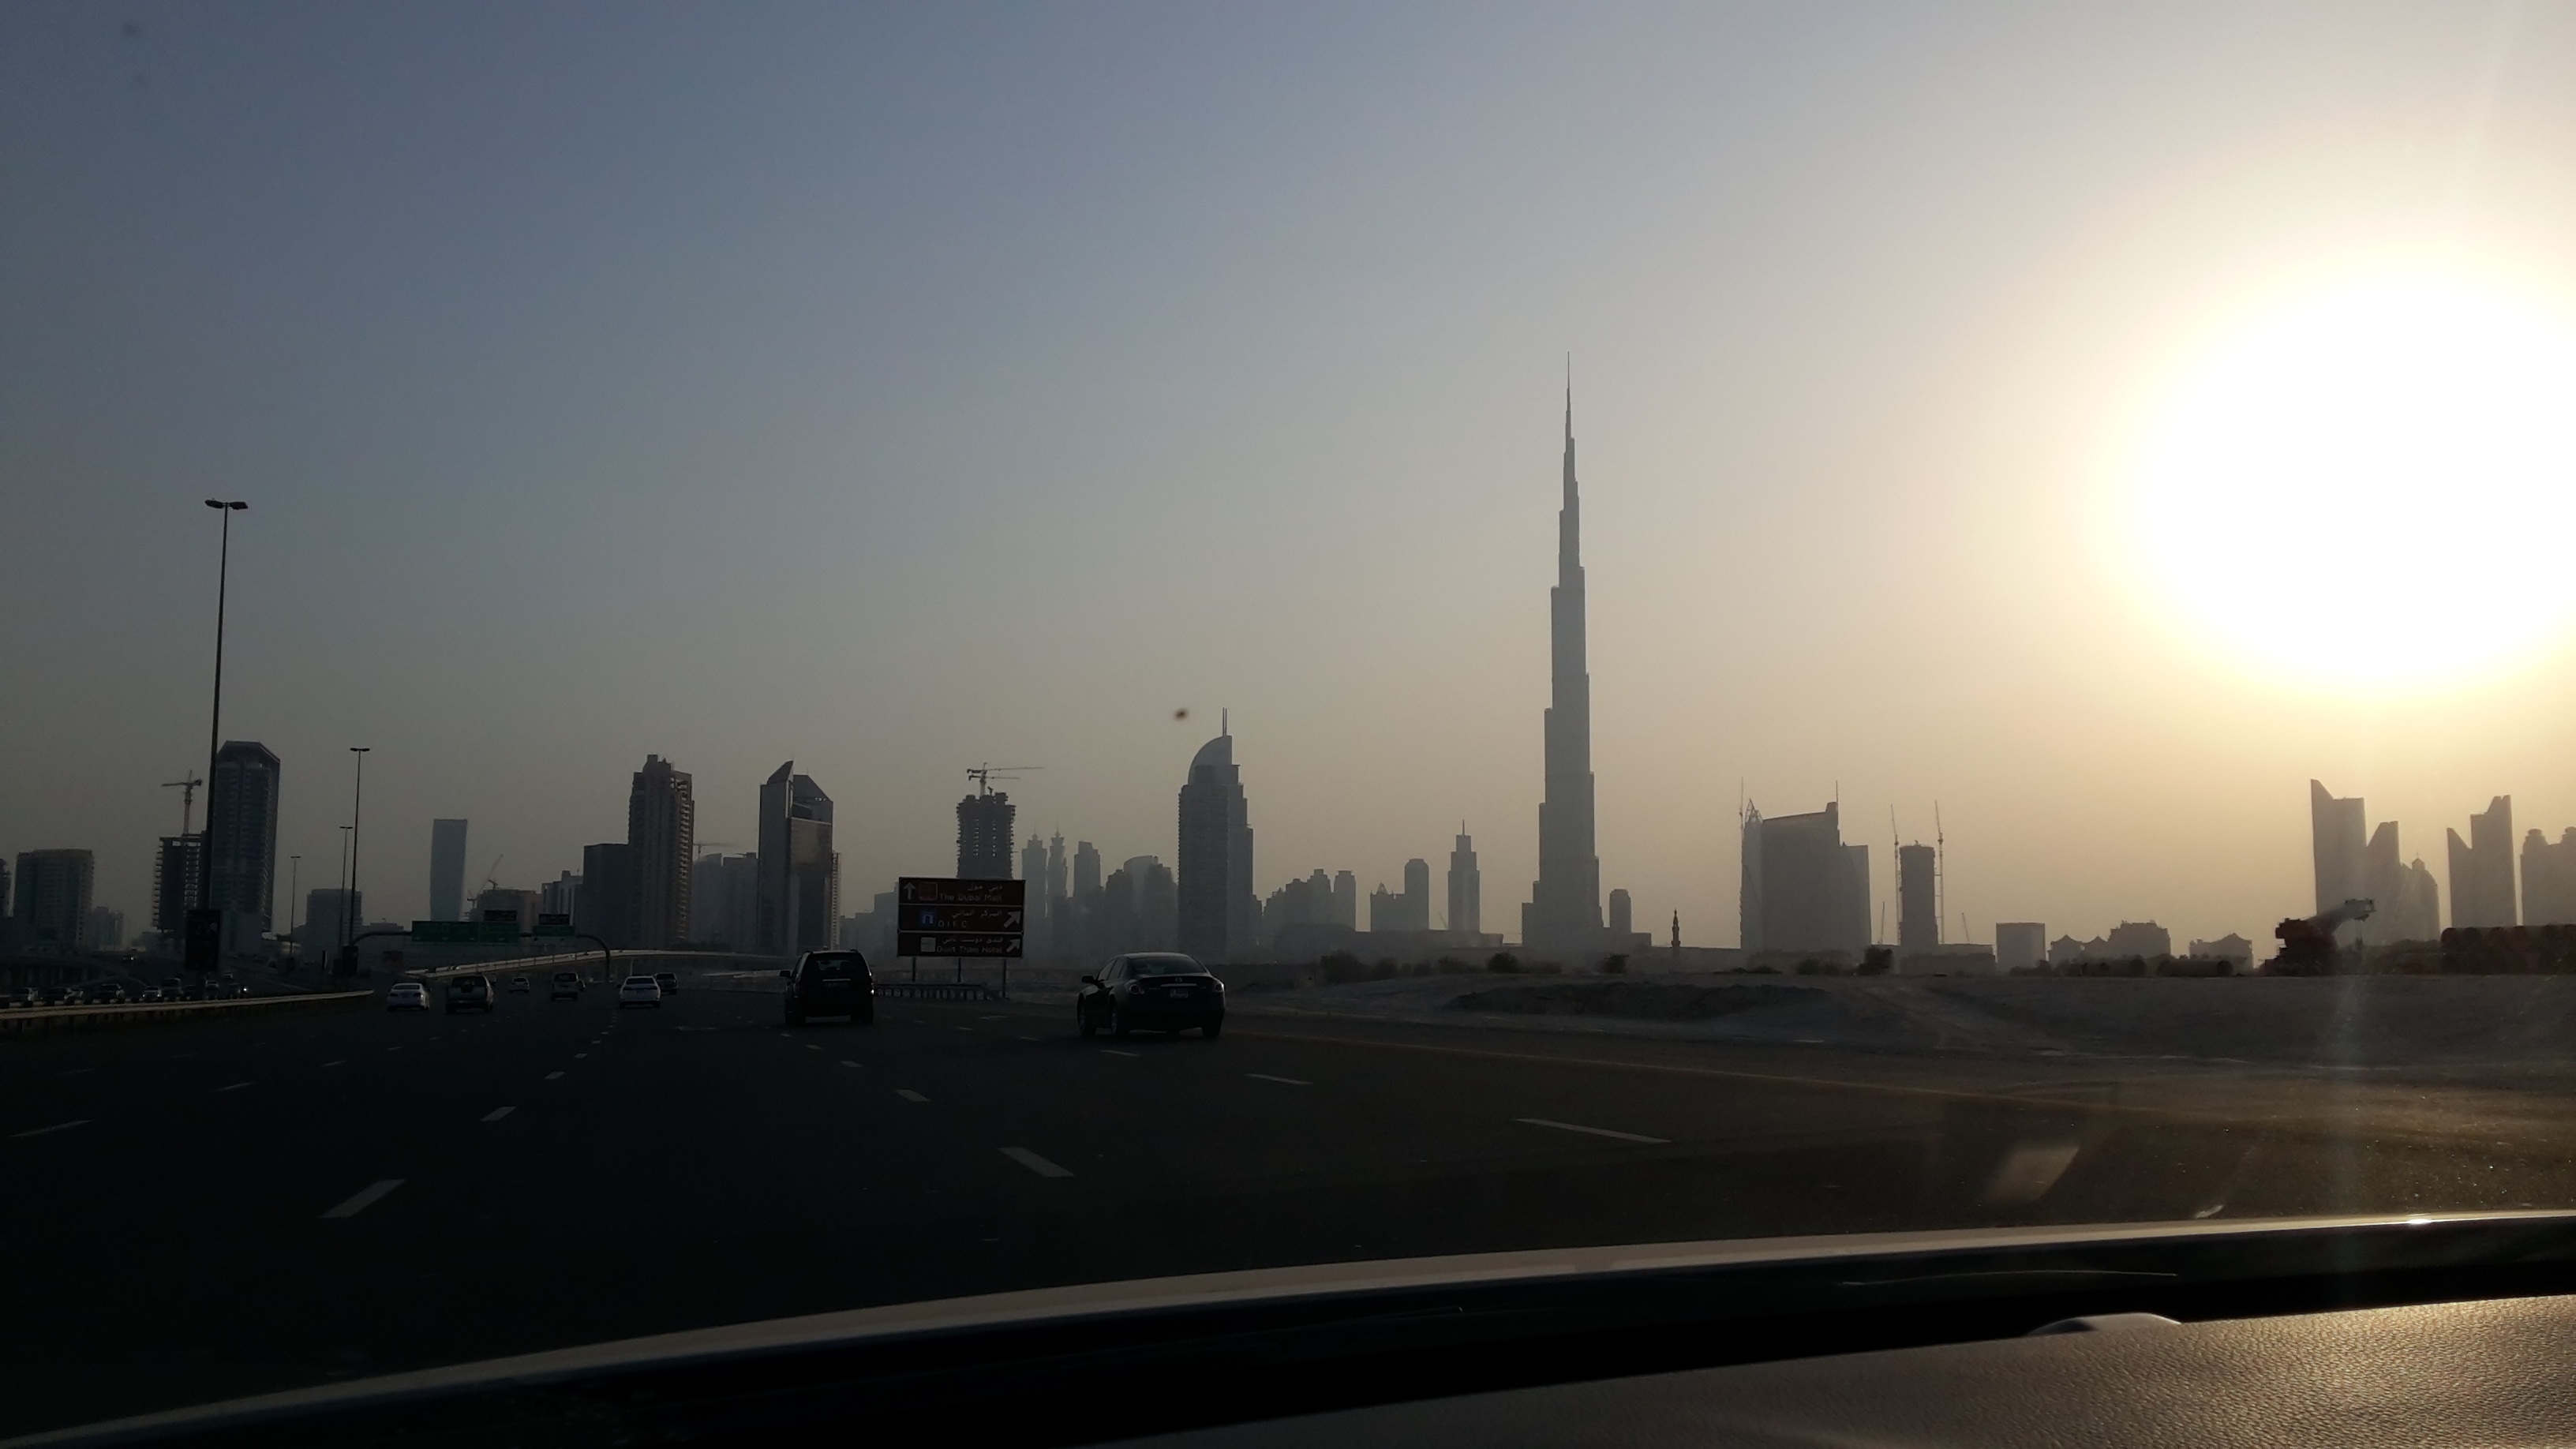
horizon, architecture, sunrise, sunset, skyline, night, morning, building, dawn, city, skyscraper, cityscape, dusk, evening, high, tower, dubai, haze, landmark, business, modern, uae, emirates, united, middle, shape, arabic, east, tallest, arab, burj, burj kalifa, buli, kalifa, atmospheric phenomenon, human settlement, atmosphere of earth